Postage stamps and postal history of Papua New Guinea

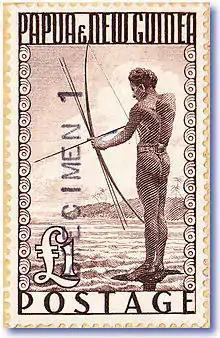
A 1952 £1 PNG stamp overprinted "SPECIMEN 1"

After World War II, stamps of Australia were used in both New Guinea and Papua until 1 March 1953.